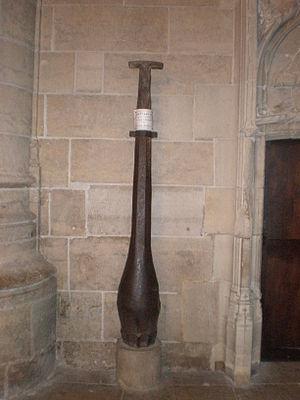
Le battant de l'ancienne cloche la ""Non-Pareille"", dans la cathédrale de Mende"
La cathédrale Notre-Dame-et-Saint-Privat de Mende est le siège épiscopal du diocèse de Mende. Située dans le centre-ville de la préfecture de la Lozère, elle est classée monument historique depuis 1906. Il s'agit du seul édifice pleinement gothique de l'ensemble du département.